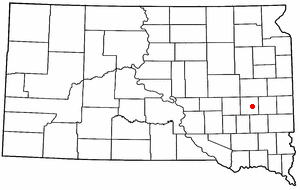
Howard (South Dakota)
Howards beliggenhed i South Dakota
Howard er en amerikansk by og administrativt centrum for det amerikanske county Miner County i staten South Dakota. I 2000 havde byen et indbyggertal på 1.071.